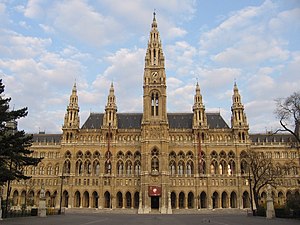
Wien / Politik
Wien Rådhus
Wien er hovedstaden i Østrig og samtidig én af landets 9 delstater. Den ligger i den nordøstlige del af landet ved floden Donau og har 1.840.573 indbyggere inden for bystyregrænsen 1.983.836 indbyggere inden for byområdet, hvilket gør det til den 7. største by i den Europæiske Union.